Nils Johan Rud

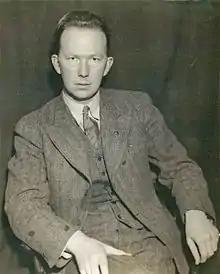
Rud, between c.1930–1935

Nils Johan Rud (24 July 1908 – 7 June 1993) was a Norwegian novelist, writer of short stories, children's writer, and a magazine editor. He is particularly known for his long-term period as editor of the magazine "Arbeidermagasinet" / "Magasinet For Alle".